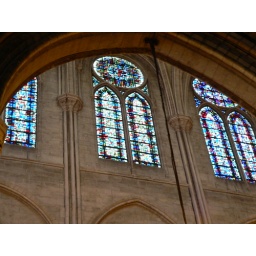
Looking at a bank of the stained glass windows near the roof. Looking throgh the arch really sets the view off